Operation Zitronella

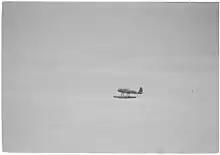

The surviving Norwegians fled into the hinterland, using a blazing coal dump for cover as the landing party seized the installations at Barentsburg. Kummetz was apprehensive about the wireless message sent by the Norwegians, in case the Home Fleet was already at sea and wanted the infantry back on board his ships by had sailed further into Isfjorden to Longyearbyen and reported by that the Norwegians had been overrun. At , the infantry commander, Colonel Wendte, reported that the demolitions would be complete by After a methodical bombardment, the German ships re-embarked the landing party and their prisoners by The German ships put to sea, firing another eight shells at ammunition and fuel dumps outside Barentsburg. Recovering the last of the floatplanes caused a delay to until and then the flotilla left at The Norwegians repaired their wireless and got off a sighting report, which led to the Home Fleet sailing from Scapa Flow but it was too late to intercept the German ships, which reached port on 9 September.